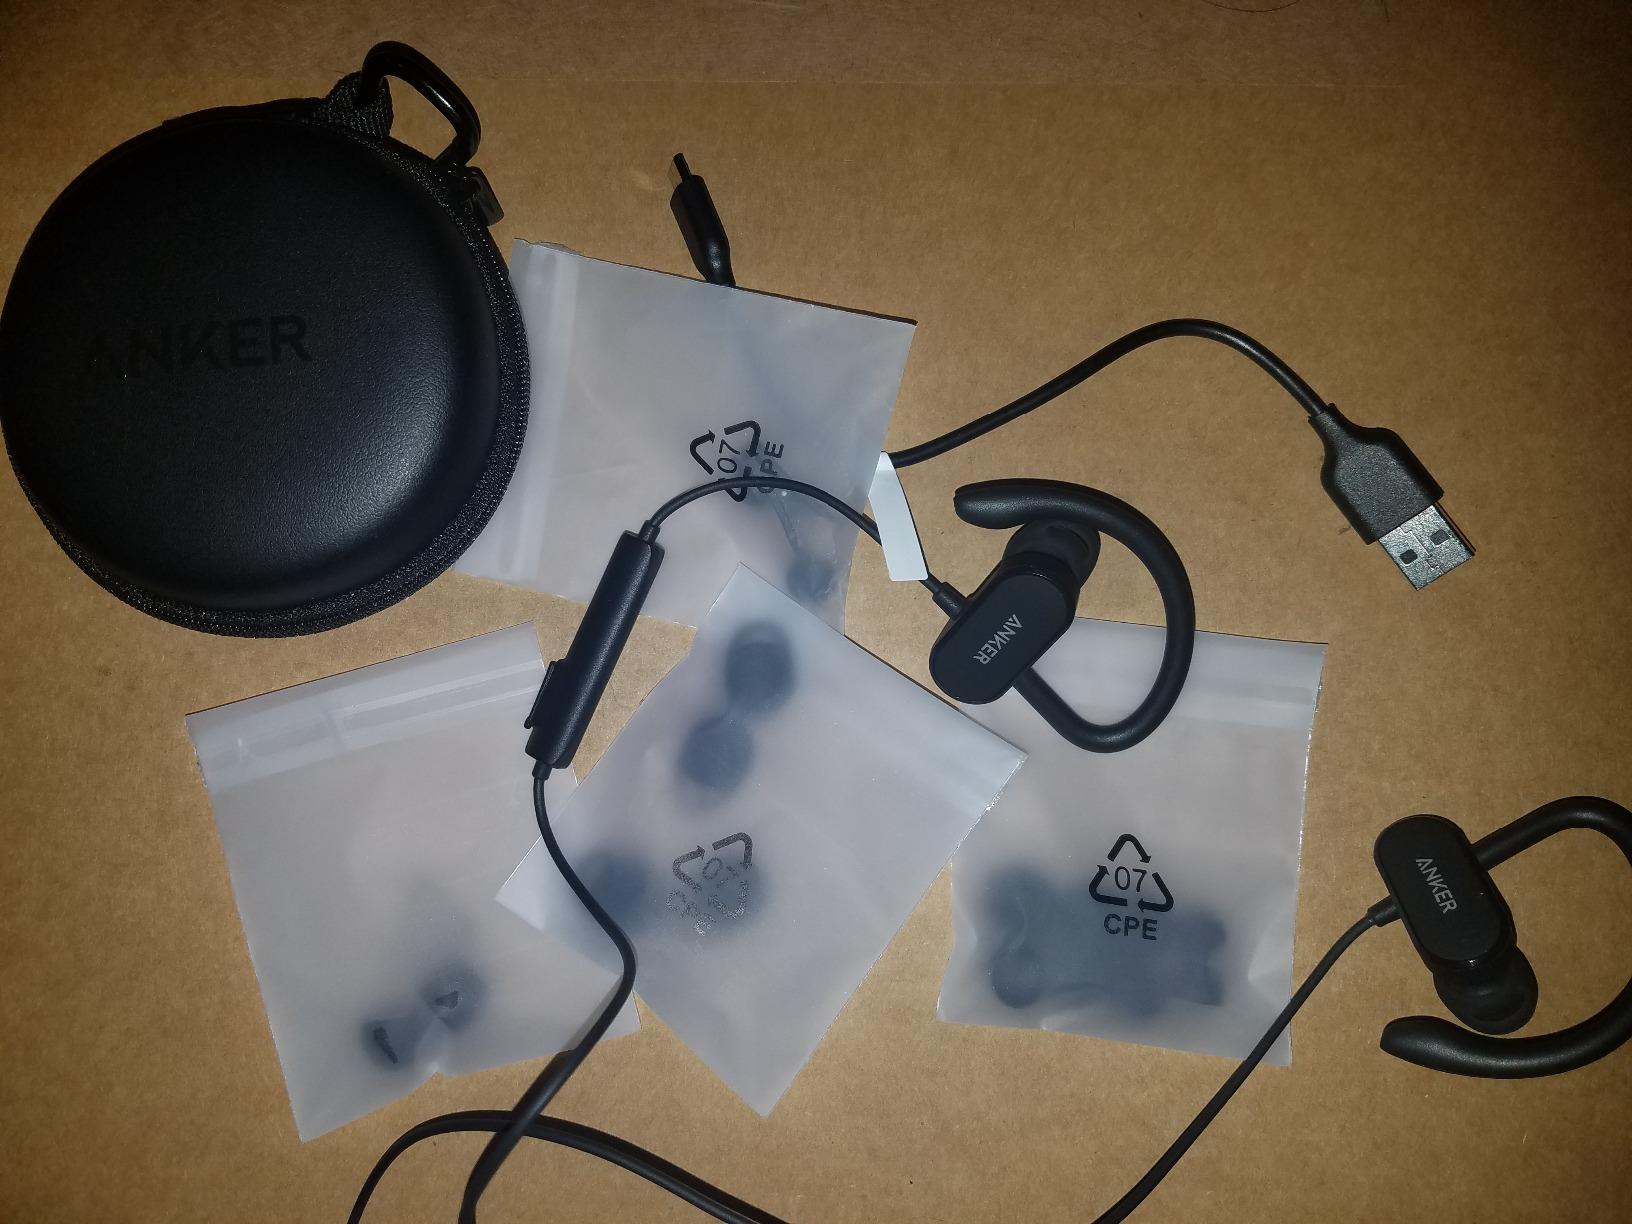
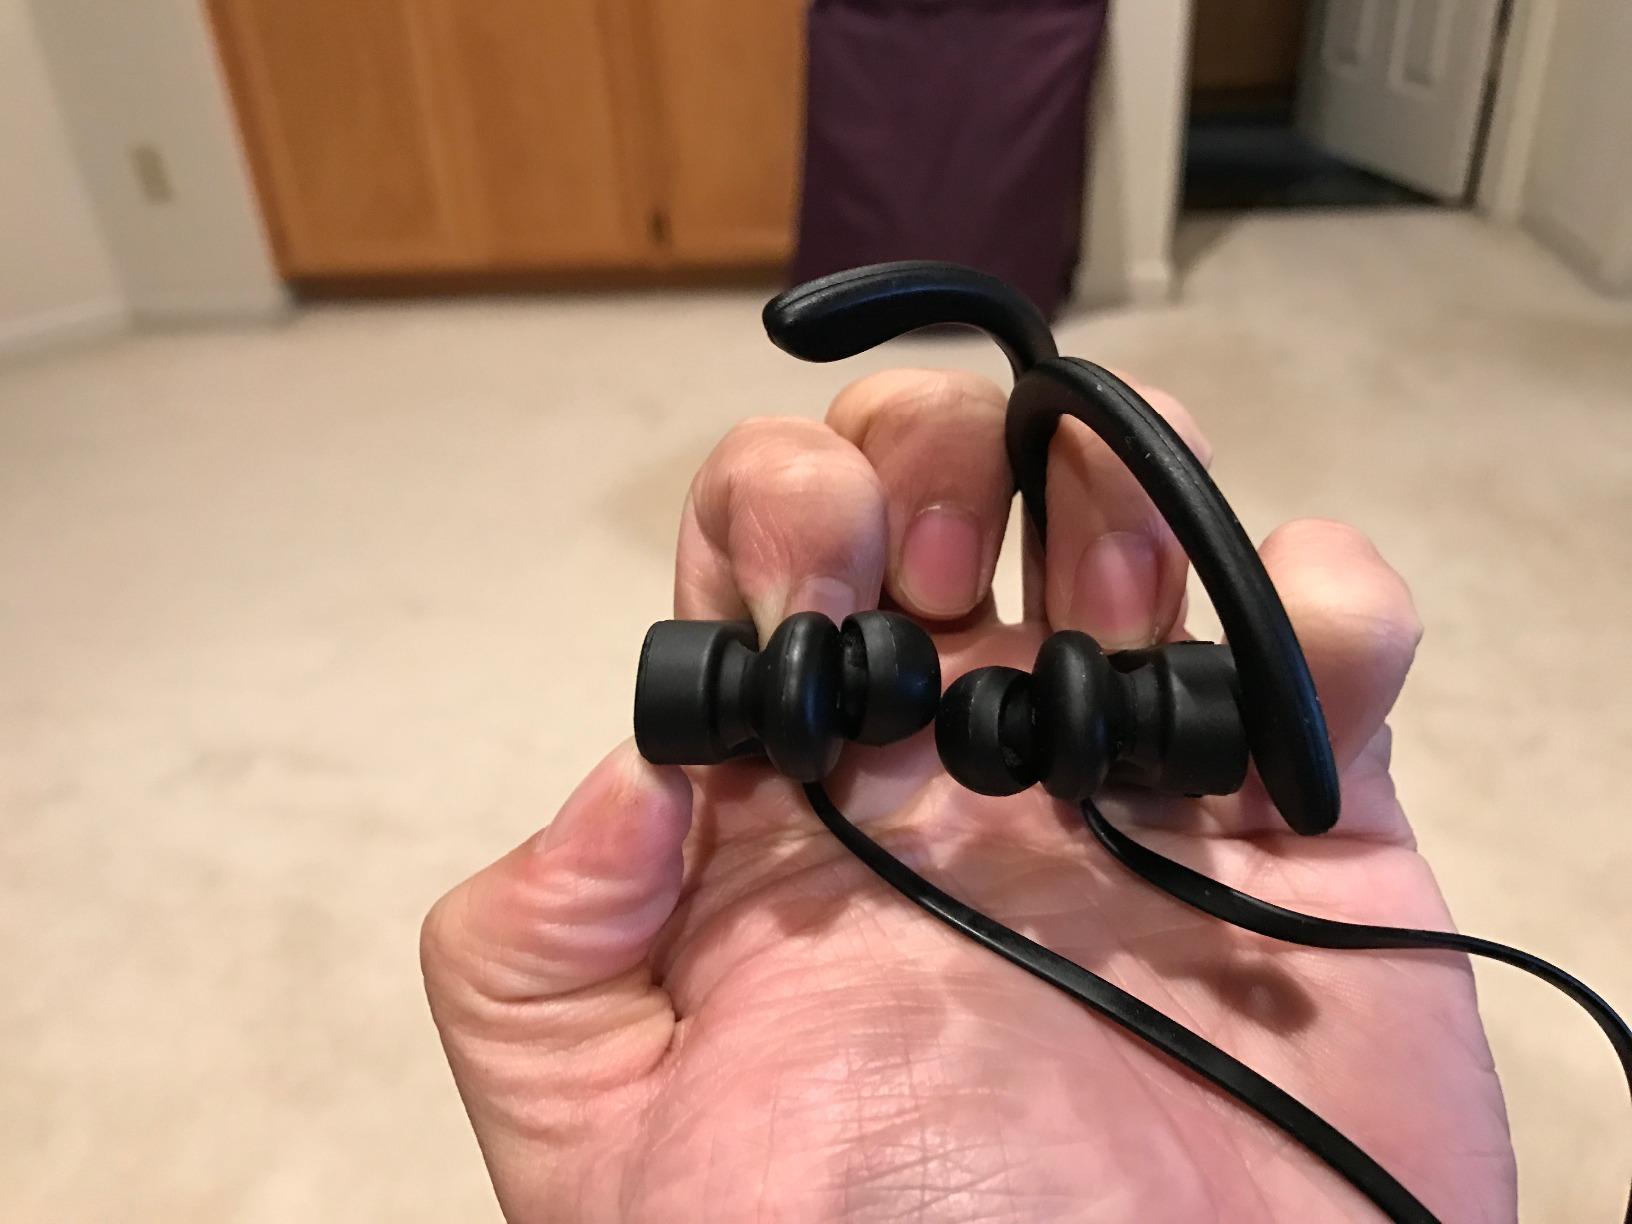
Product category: headphones
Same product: no